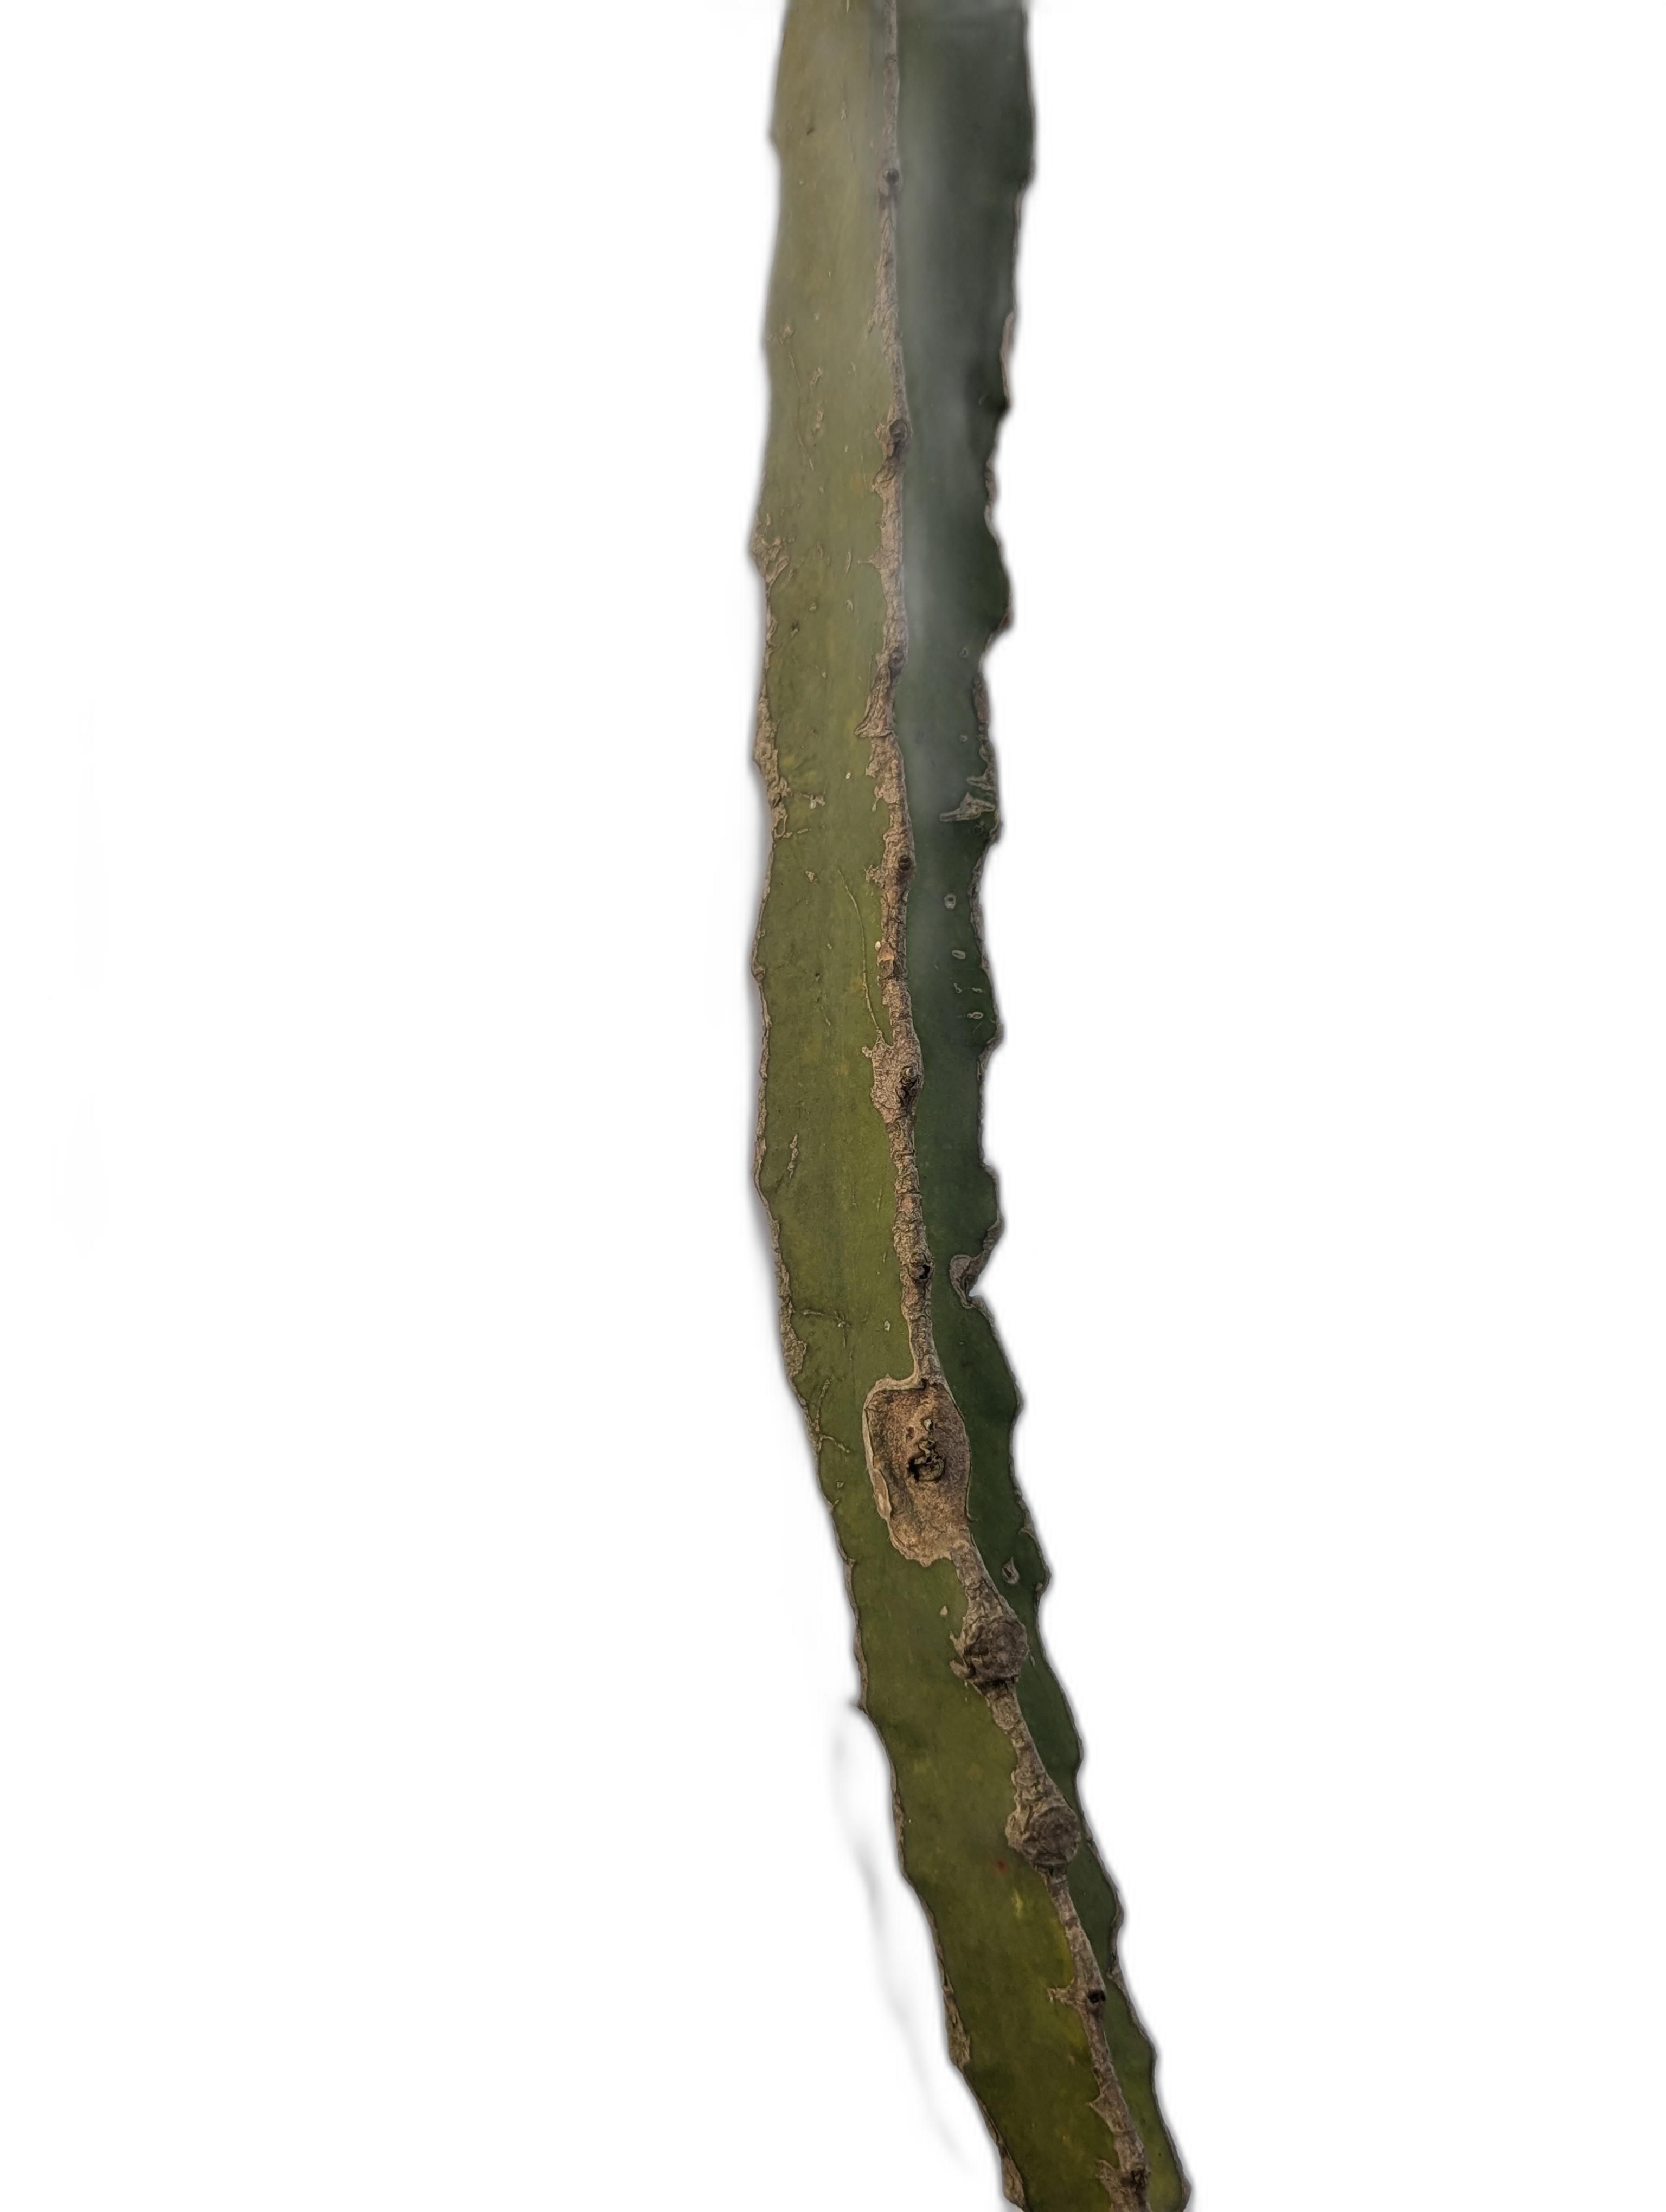
Label: Good leaf